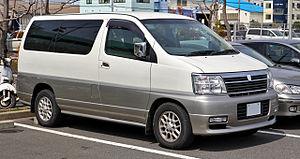
Le Elgrand est un gros monospace fabriqué par le constructeur japonais Nissan.